Munich

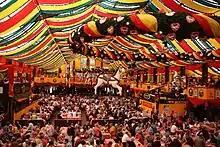
Oktoberfest

Munich is a major international musical centre and has played host to many prominent composers including Orlande de Lassus, Wolfgang Amadeus Mozart, Carl Maria von Weber, Richard Wagner, Gustav Mahler, Richard Strauss, Max Reger and Carl Orff. Some of classical music's best-known compositions have been created in and around Munich by composers born in the area, for example, Richard Strauss's tone poem "Also sprach Zarathustra" or Carl Orff's "Carmina Burana".